Next Generation EU

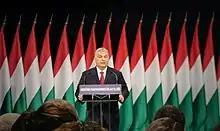
Hungary's prime minister Viktor Orbán harshly criticised the "rule of law" regulation.

The Next Generation EU (NGEU) – €360 billion in loans and €390 billion in grants – is a break from the austerity policy adopted after the 2008 financial crisis as the EU's main response to economic crises. The NGEU, adopted in conjunction with the 2021–2027 Multiannual Financial Framework (MFF), demonstrates that the EU member states can collectively agree on policy, along with funding, to tackle large-scale crises.